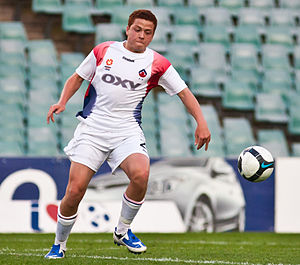
Mustafa Amini / Klubkarriere / Central Coast Mariners
Amini som ynglingespiller hos AIS
Mohammad Mustafa Amini Castillo er en klubløs fodboldspiller af afghansk/nicaraguansk oprindelse. Han har senest spillet for AGF efter tidligere blandt andet at have spillet for den tyske fodboldklub Borussia Dortmund og for Randers FC.